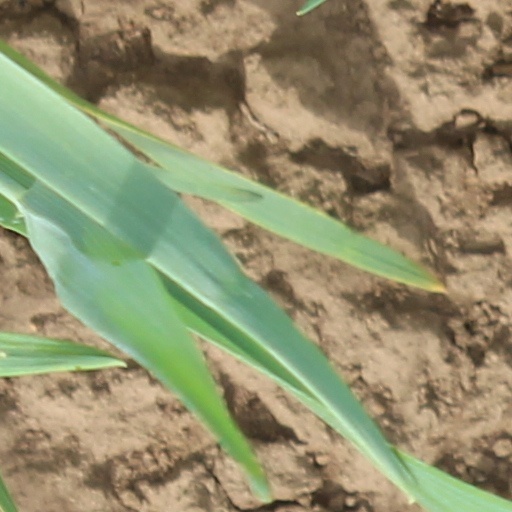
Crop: wheat